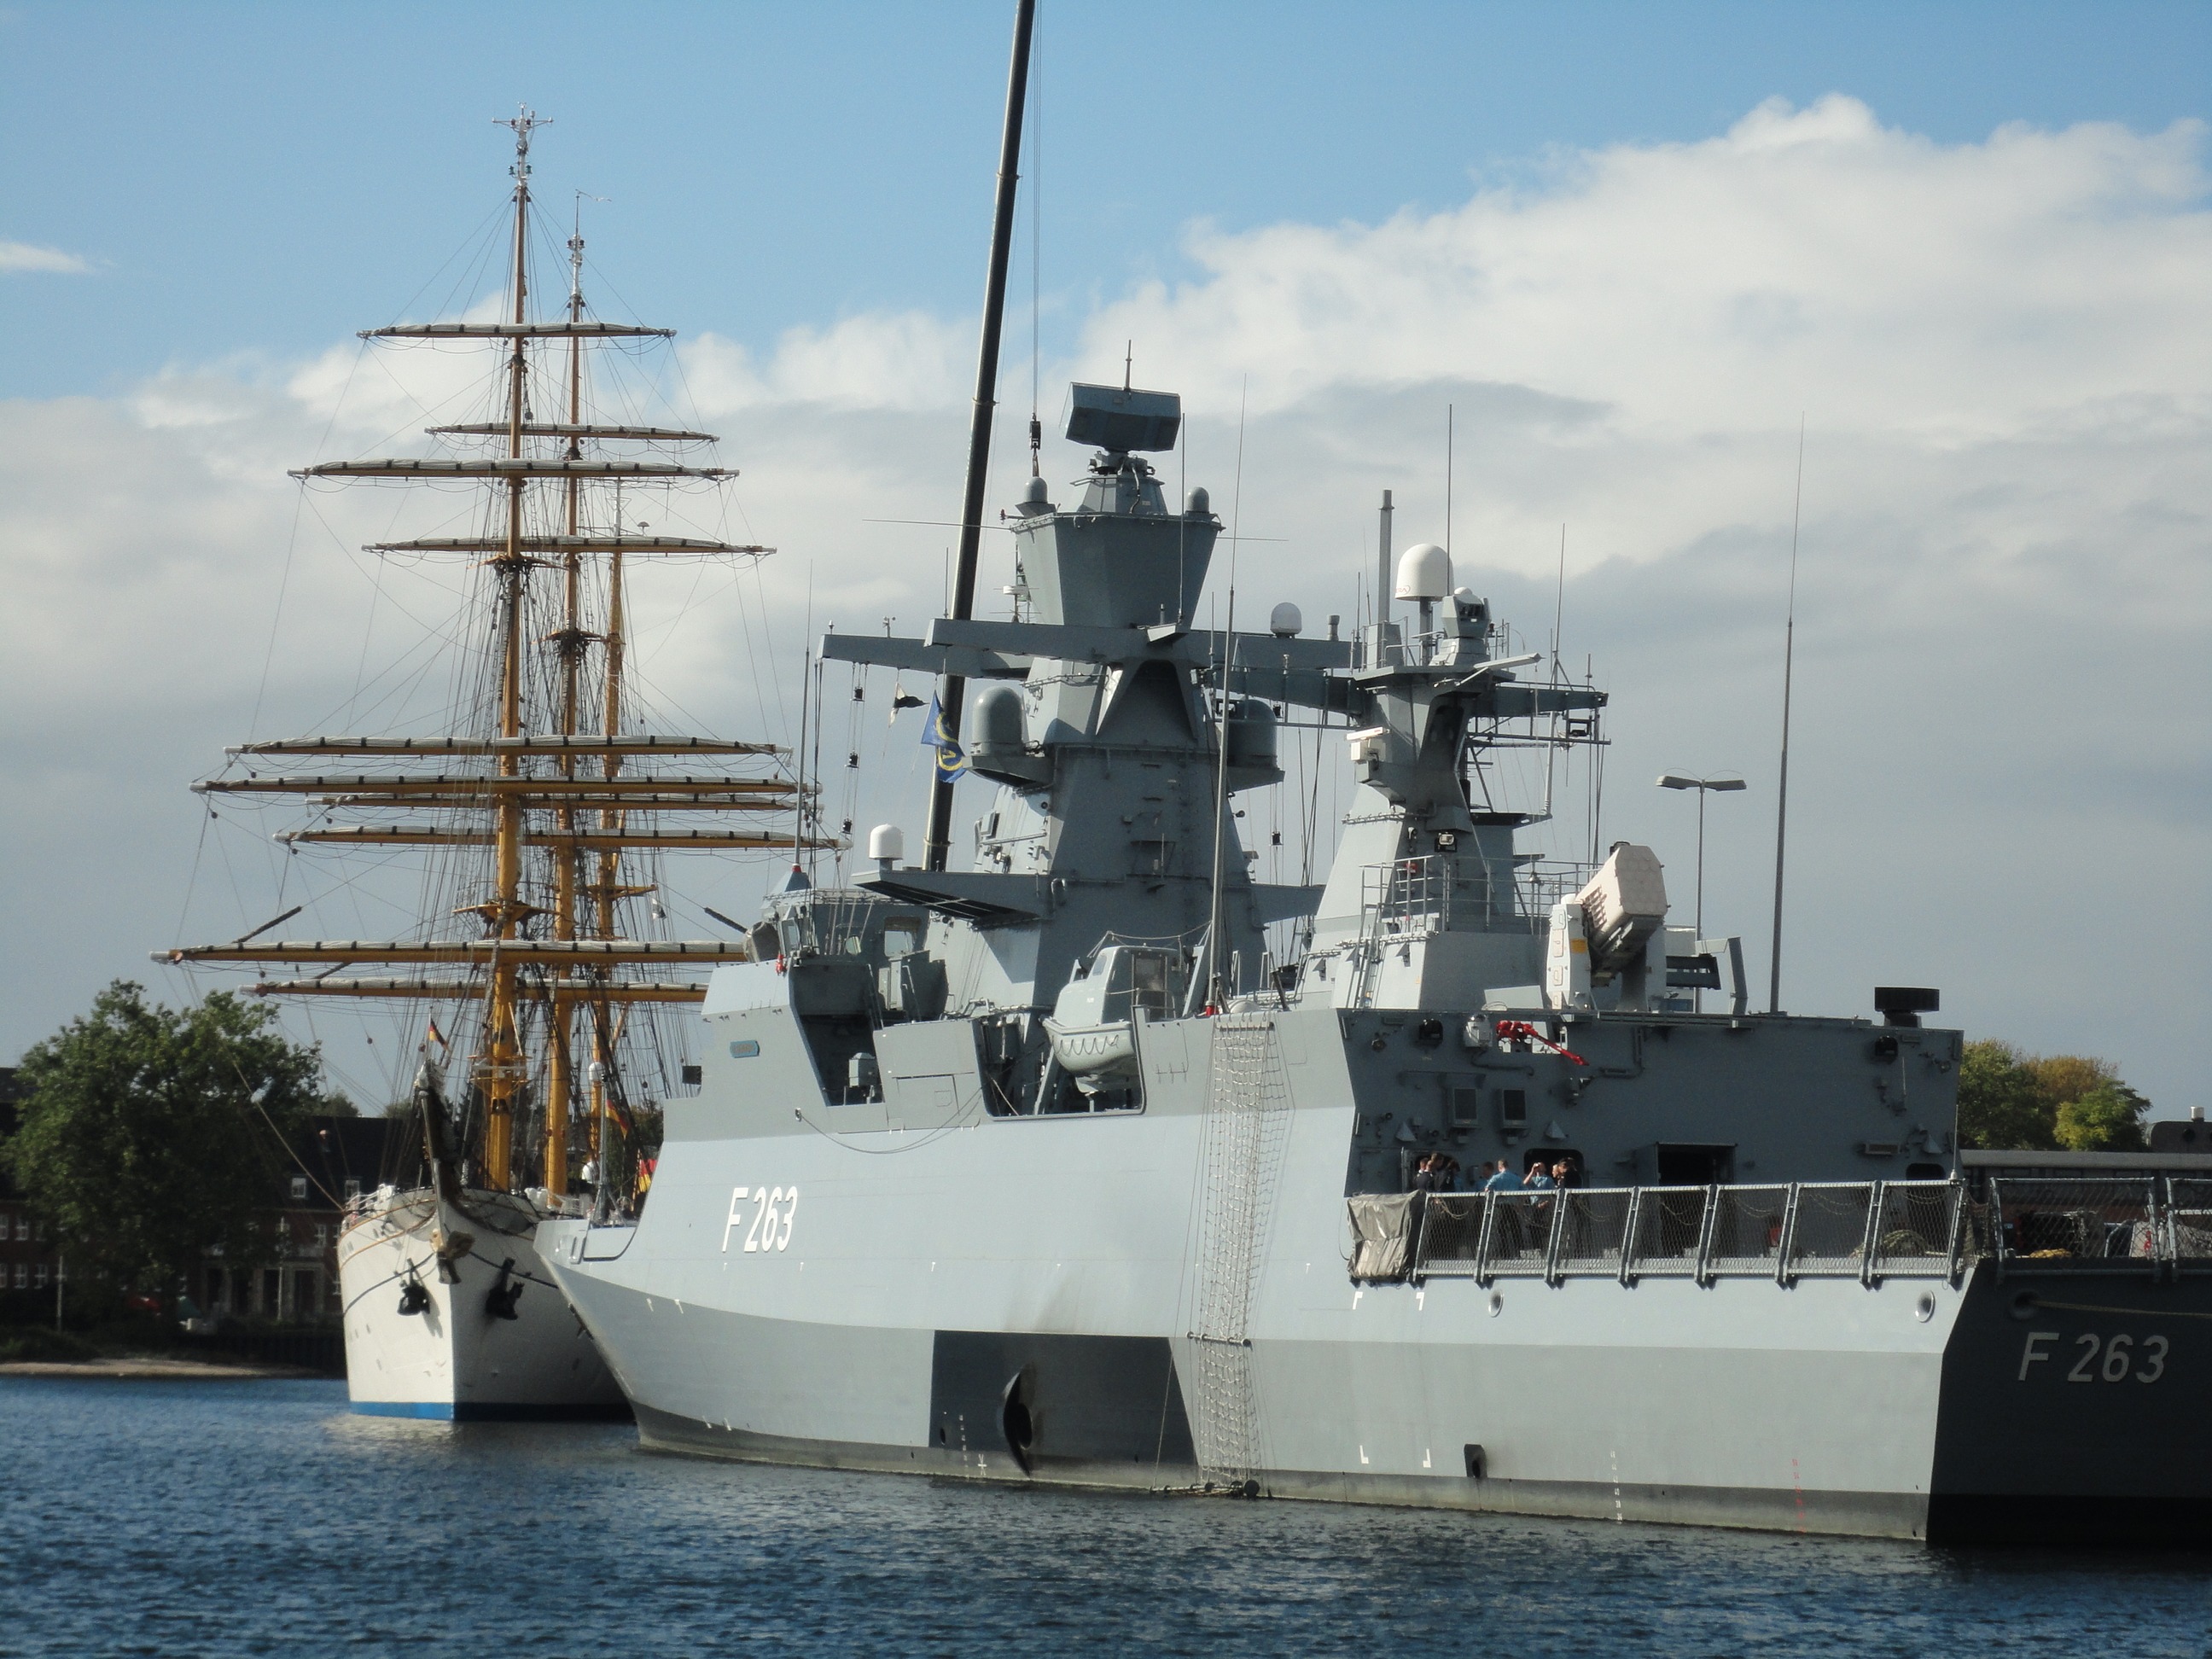
sea, boat, ship, vehicle, marina, port, ships, sailing vessel, navy, watercraft, warship, battleship, frigate, baltic sea, destroyer, kiel, gorch fock, sail training ship, patrol boat, naval ship, guided missile destroyer, light cruiser, missile boat, amphibious transport dock, dock landing ship, united states coast guard cutter, ship water, military port